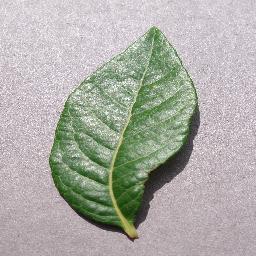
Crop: blueberry
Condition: healthy